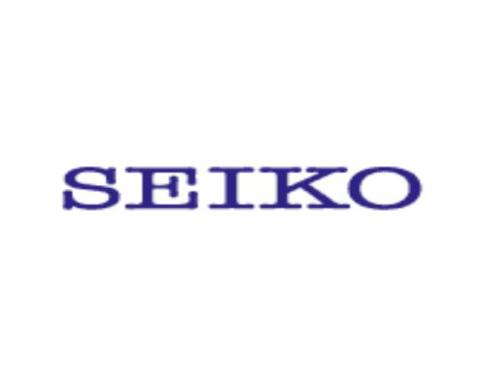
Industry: Clothes